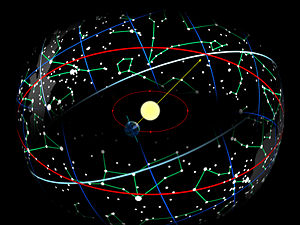
Stjernebillede
Jorden i dens bane om solen gør at solen ser ud til at bevæge sig over ekliptika (rød), som er vippet med hensyn til ækvator (blåhvid).
Stjernebillede kaldes hvert af de områder som nattehimlen er opdelt i. Stjernebilleder er et praktisk hjælpemiddel for astronomer når de ønsker at fortælle omtrent hvor på himmelen en observation er gjort.